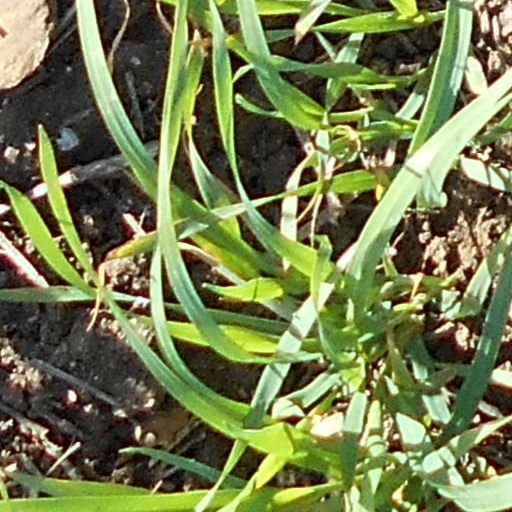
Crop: wheat